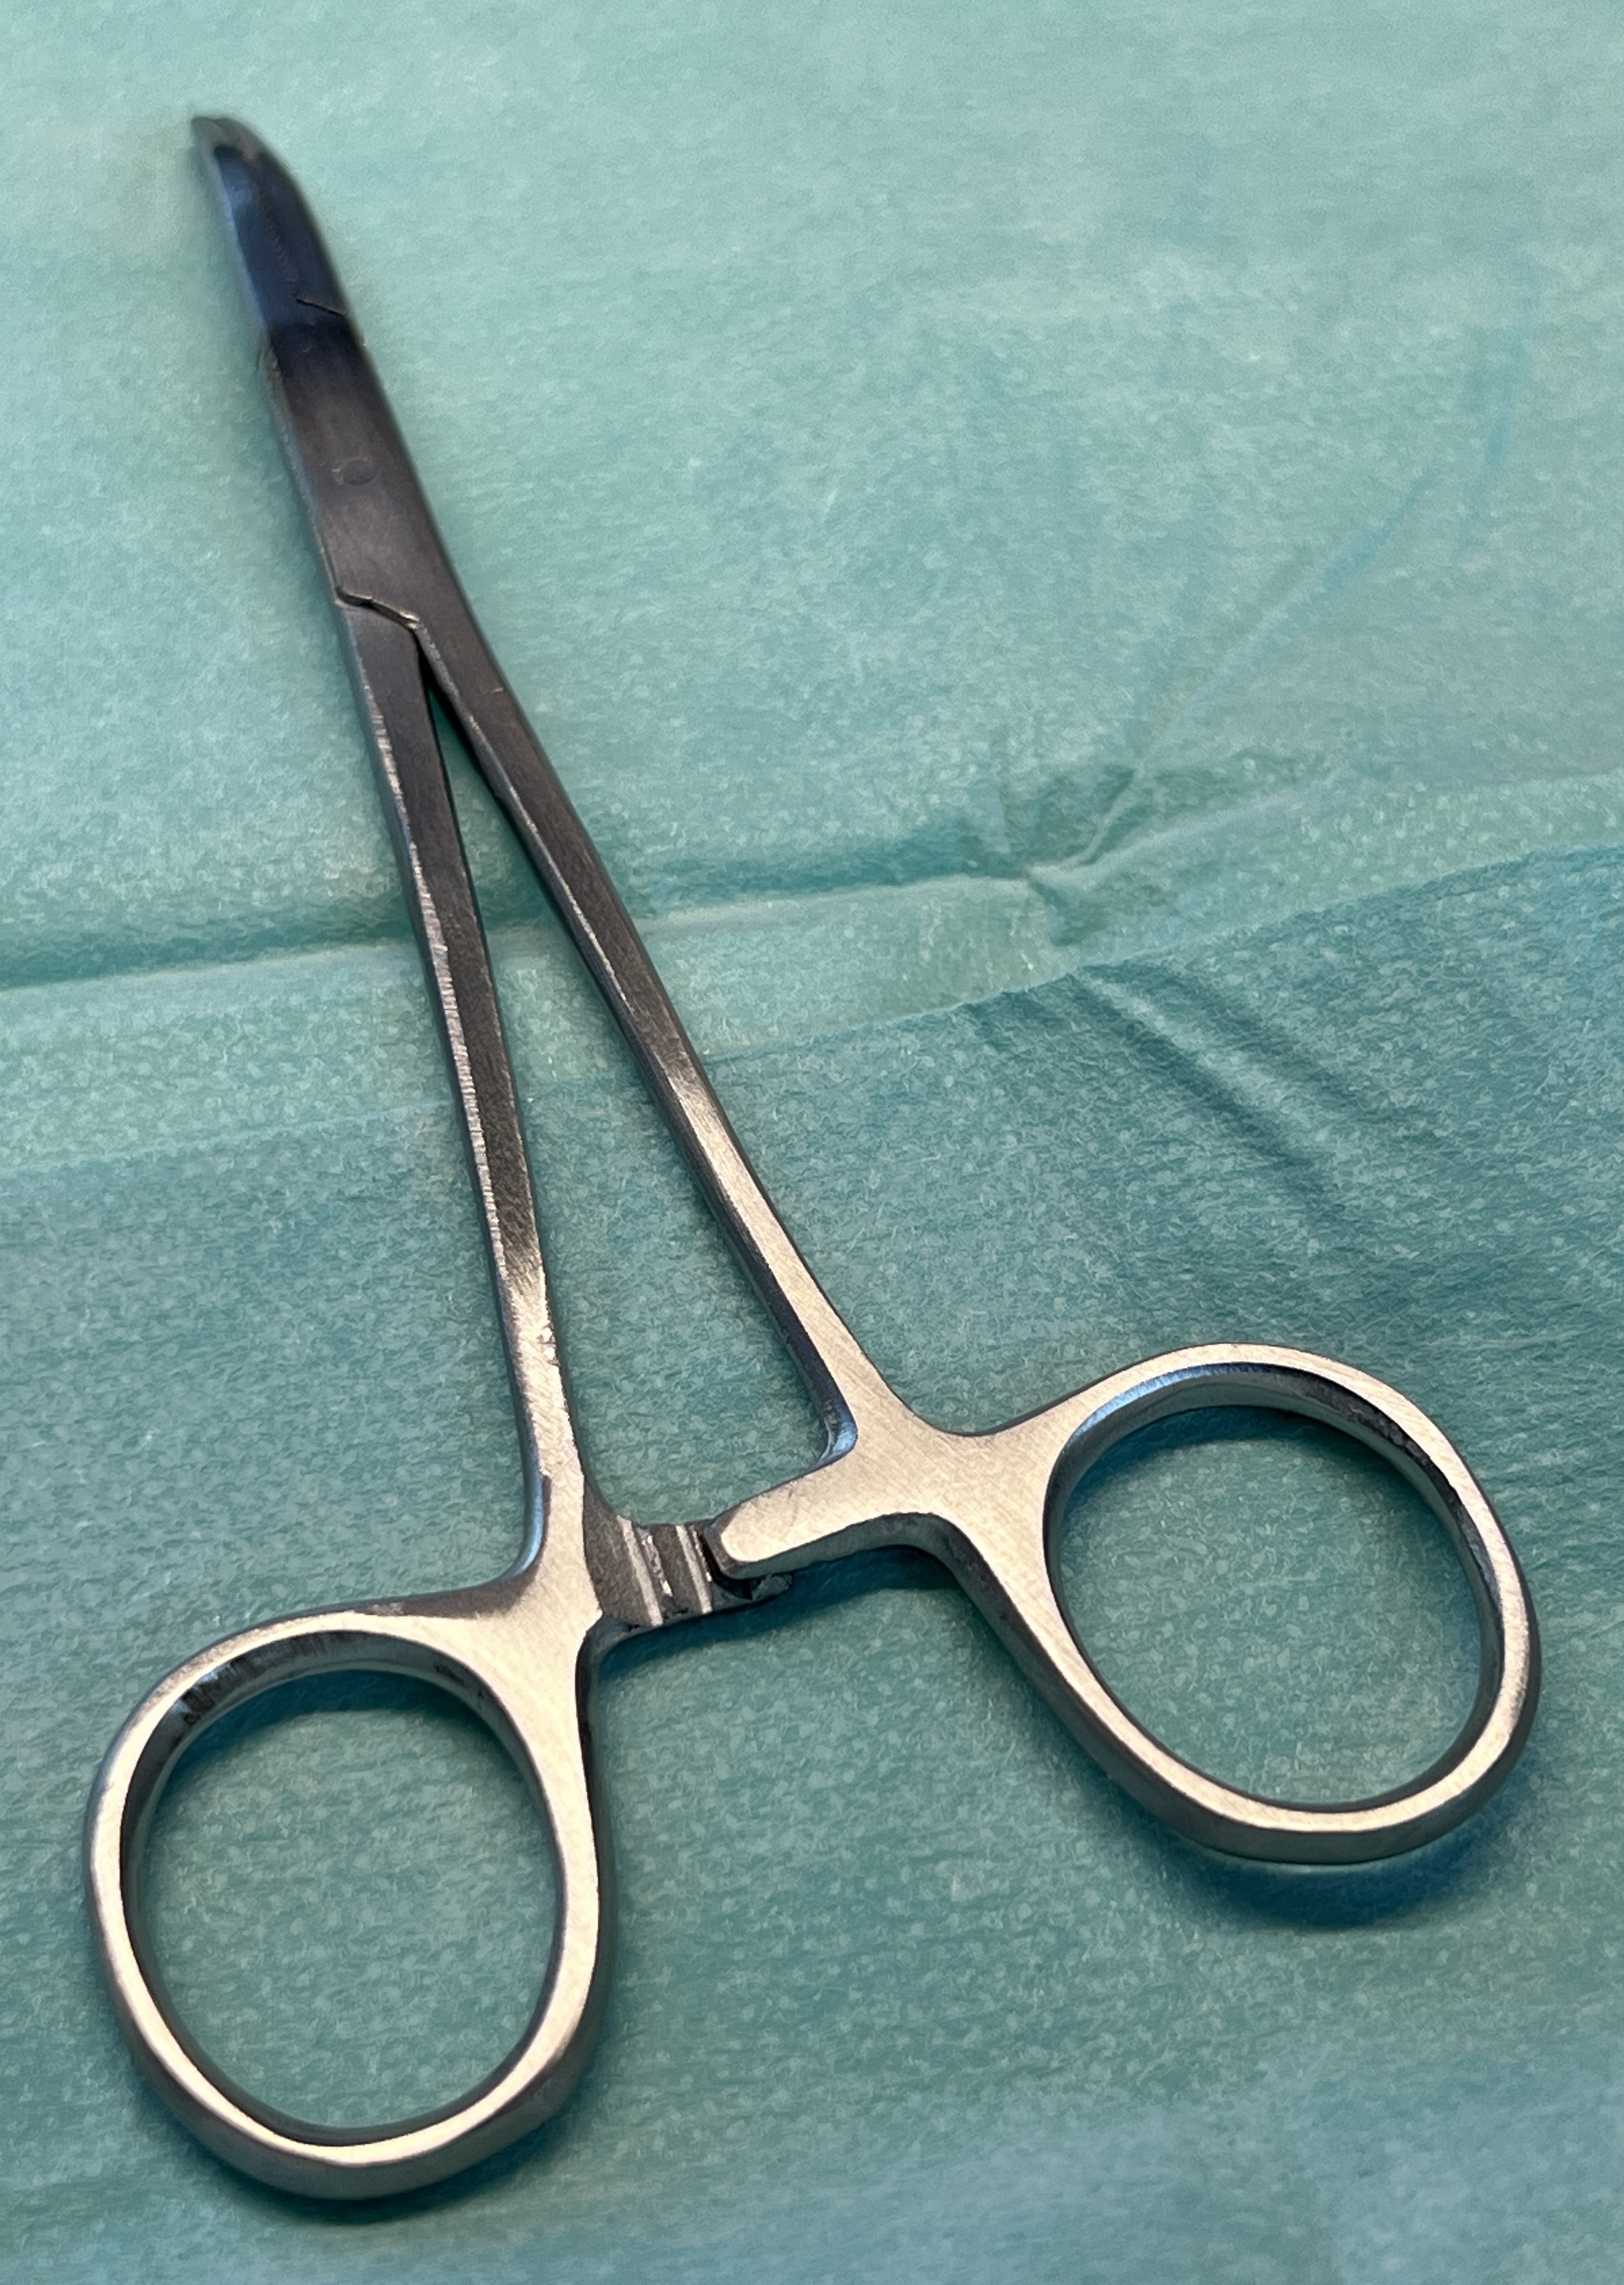
Hinged instrument state: closed